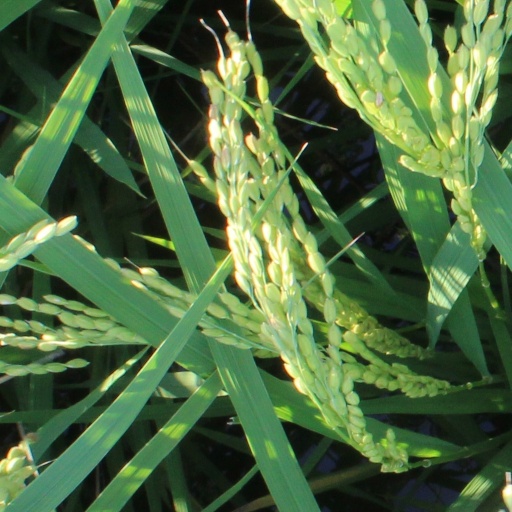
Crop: rice